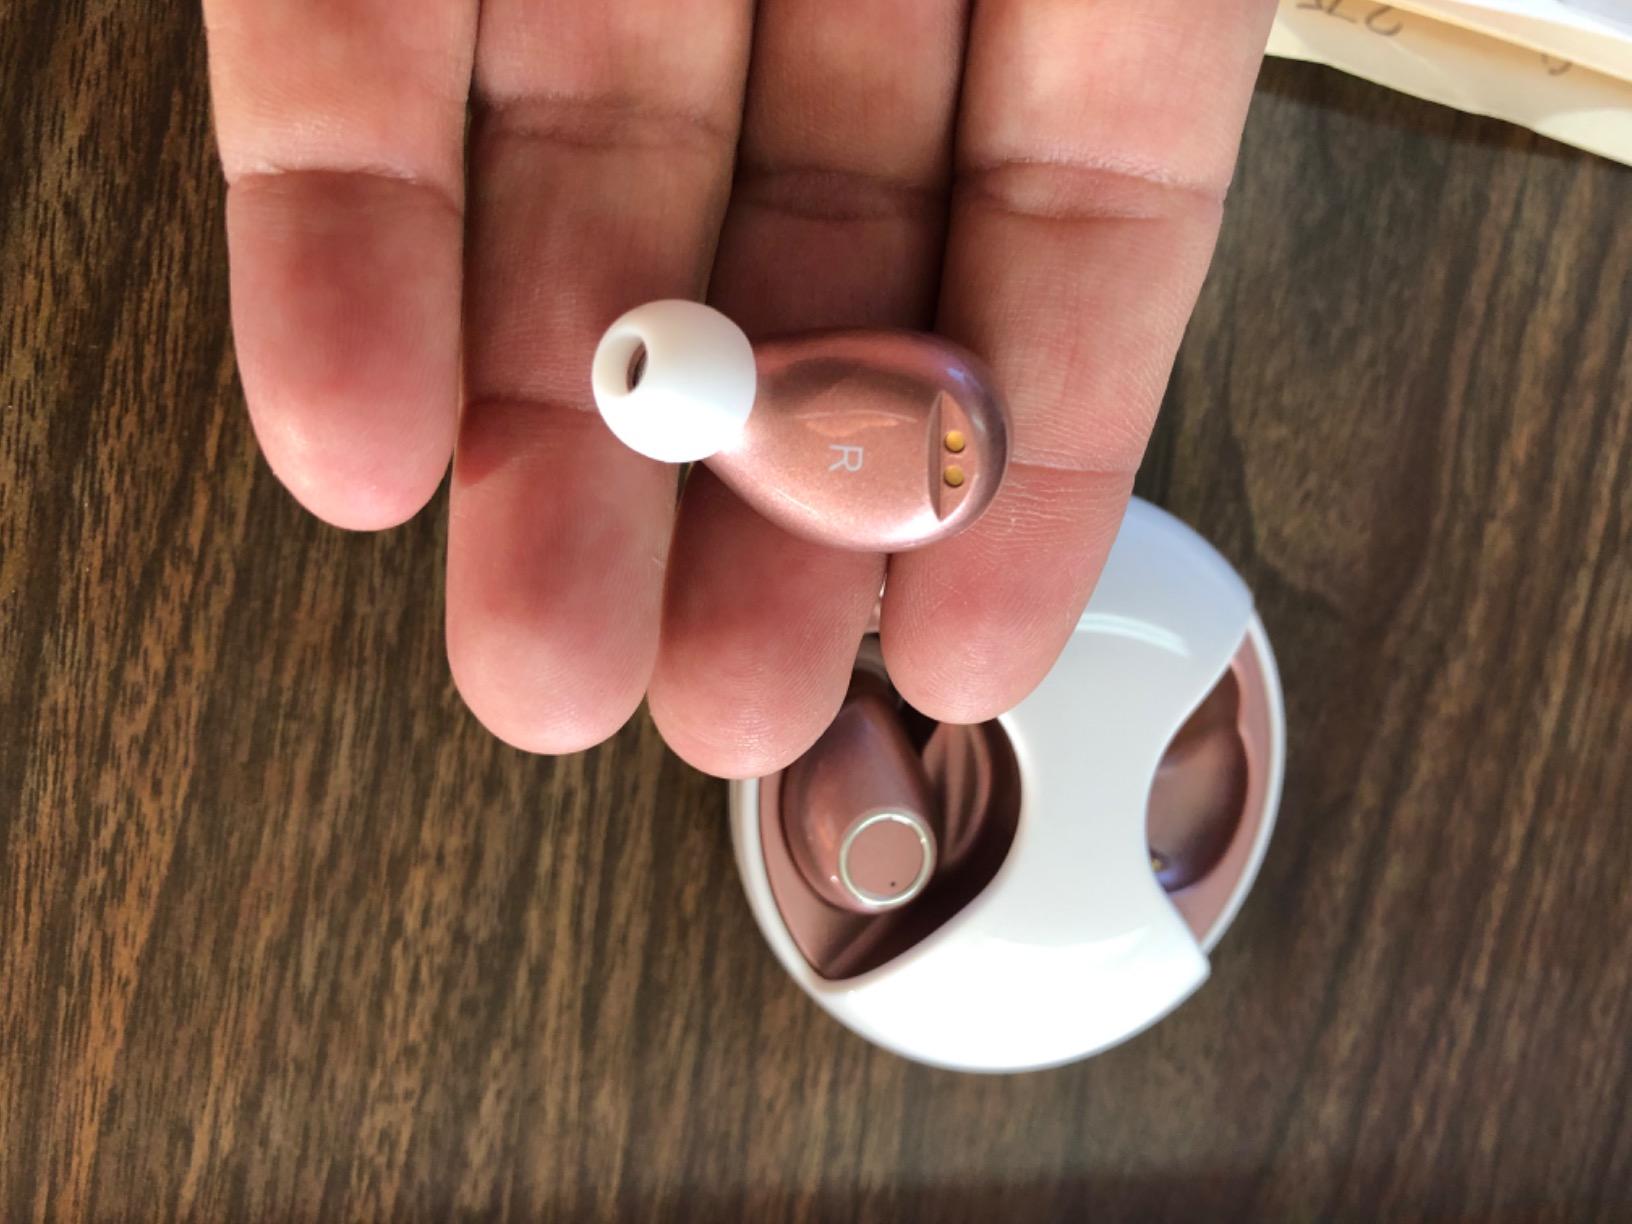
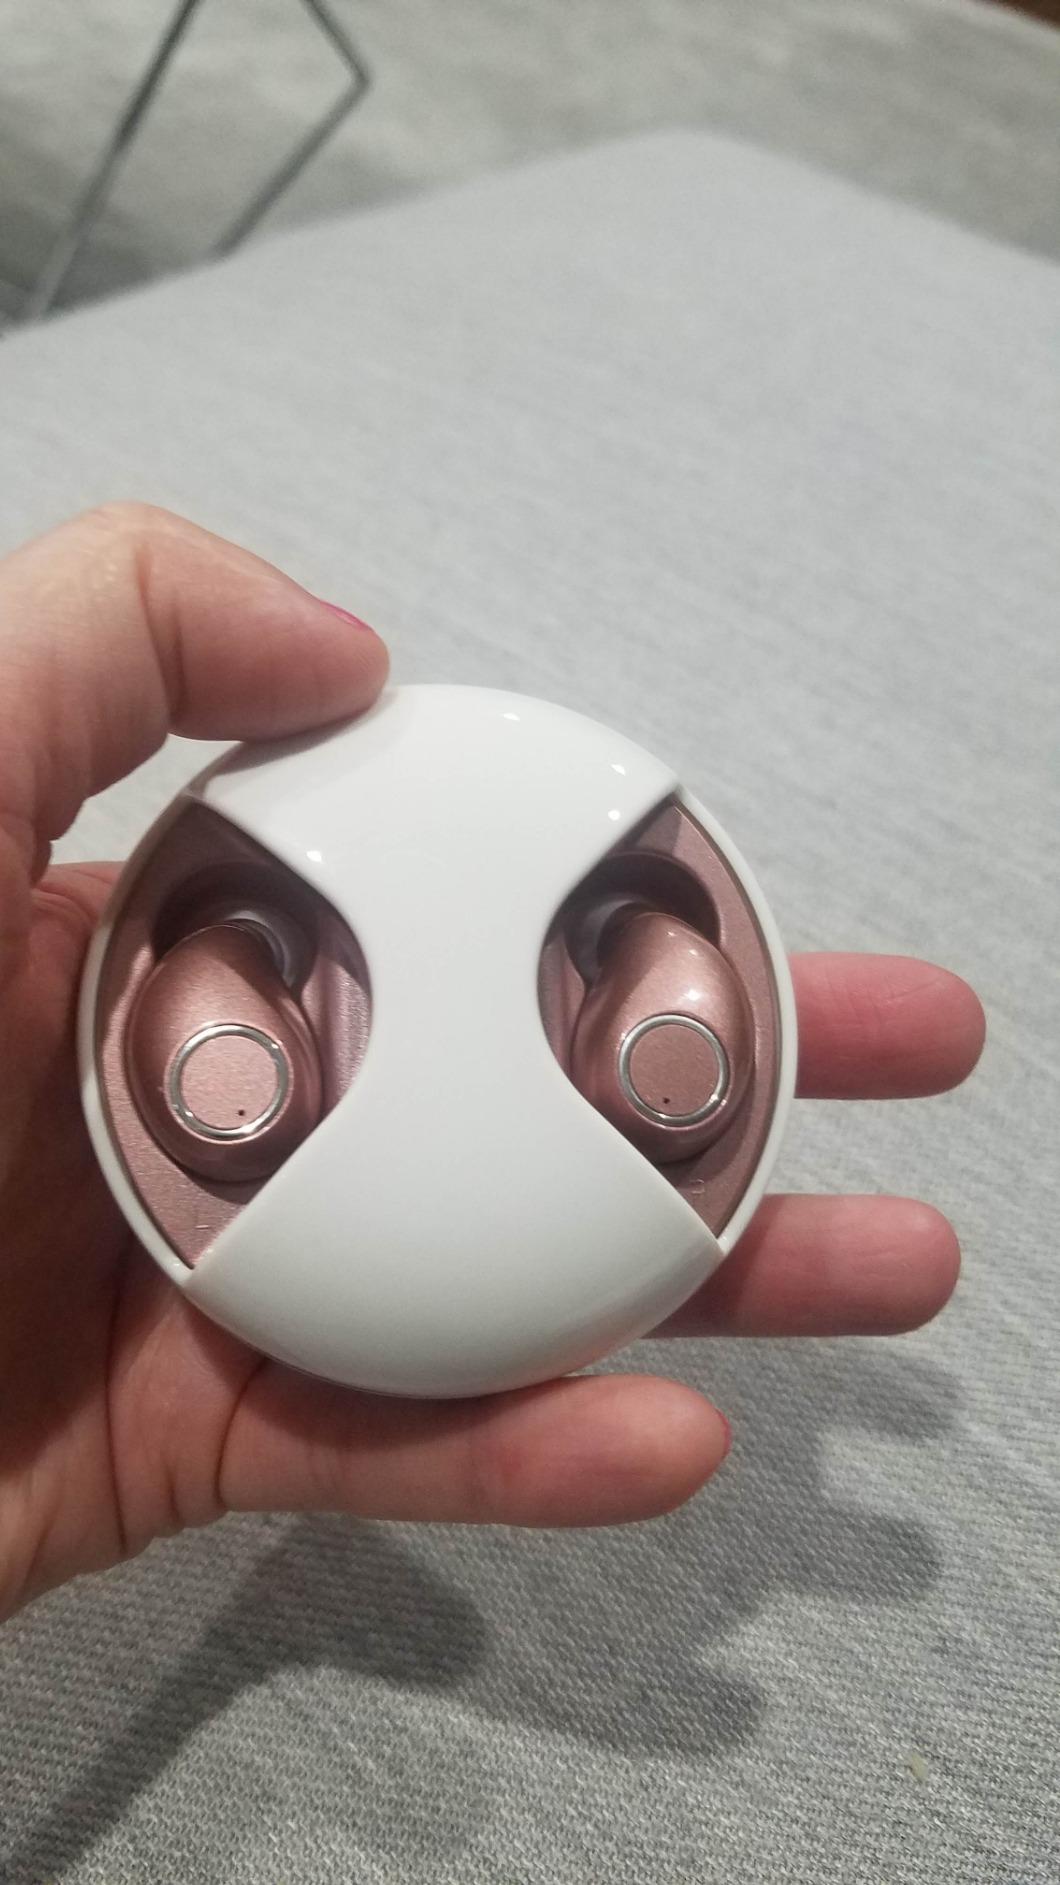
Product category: earbuds
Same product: yes